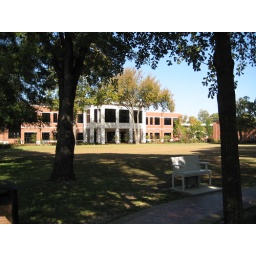
The white portico is open air on the first level, with the Cone Chapel enclosed in glass above.